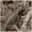
Label: lizard